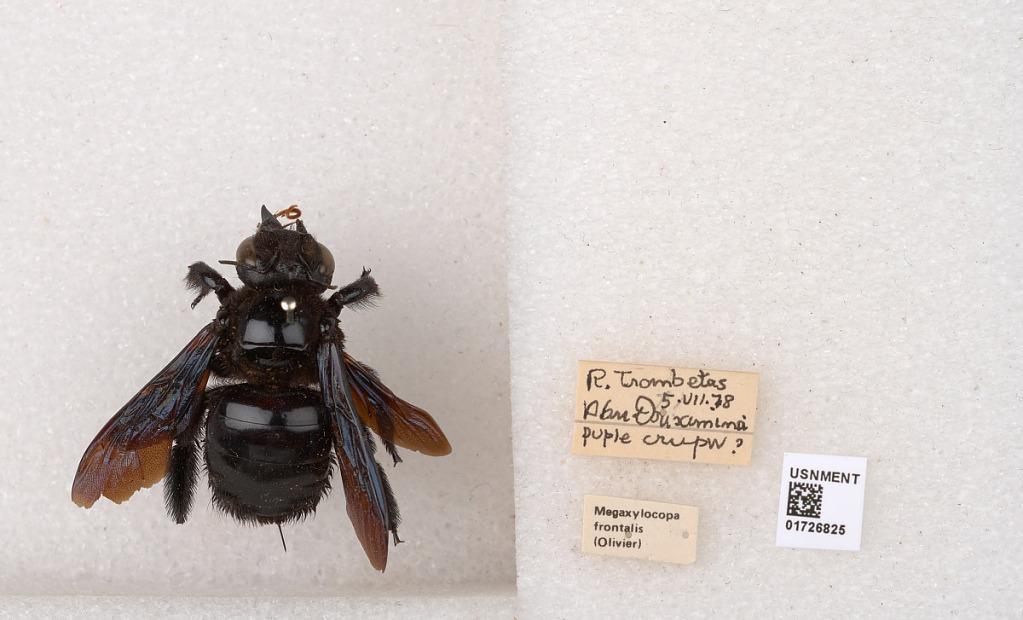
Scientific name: Xylocopa (Neoxylocopa) frontalis (Olivier)
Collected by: A. Douscumima
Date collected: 1978-7-5
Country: Brazil
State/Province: Para
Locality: Rio Trombetas